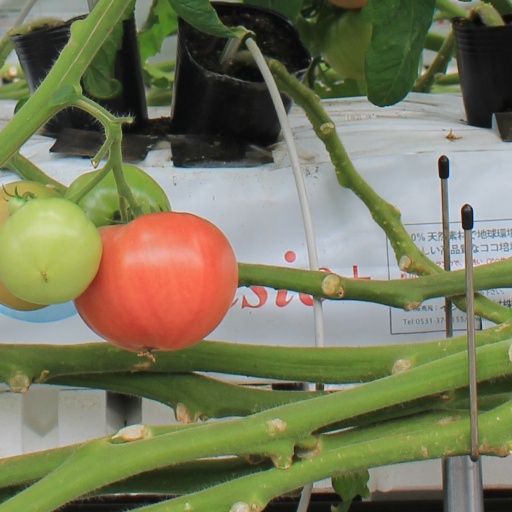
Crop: tomato